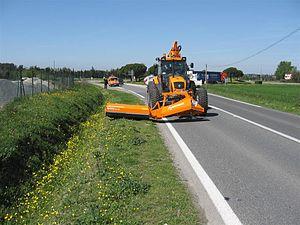
Rotobroyeuse d'accotement, rotofaucheuse
Un accoroutiste est une personne impliquée dans l’entretien des dépendances vertes des voies de circulation. Pour l’essentiel, il s’agit de l’entretien des accotements routiers, fossés, talus…